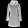
Label: Coat